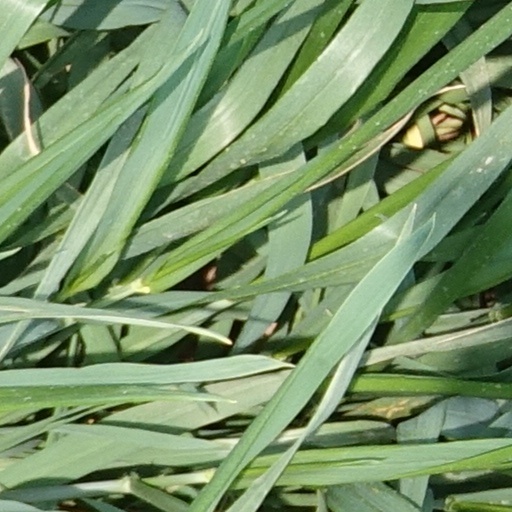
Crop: wheat